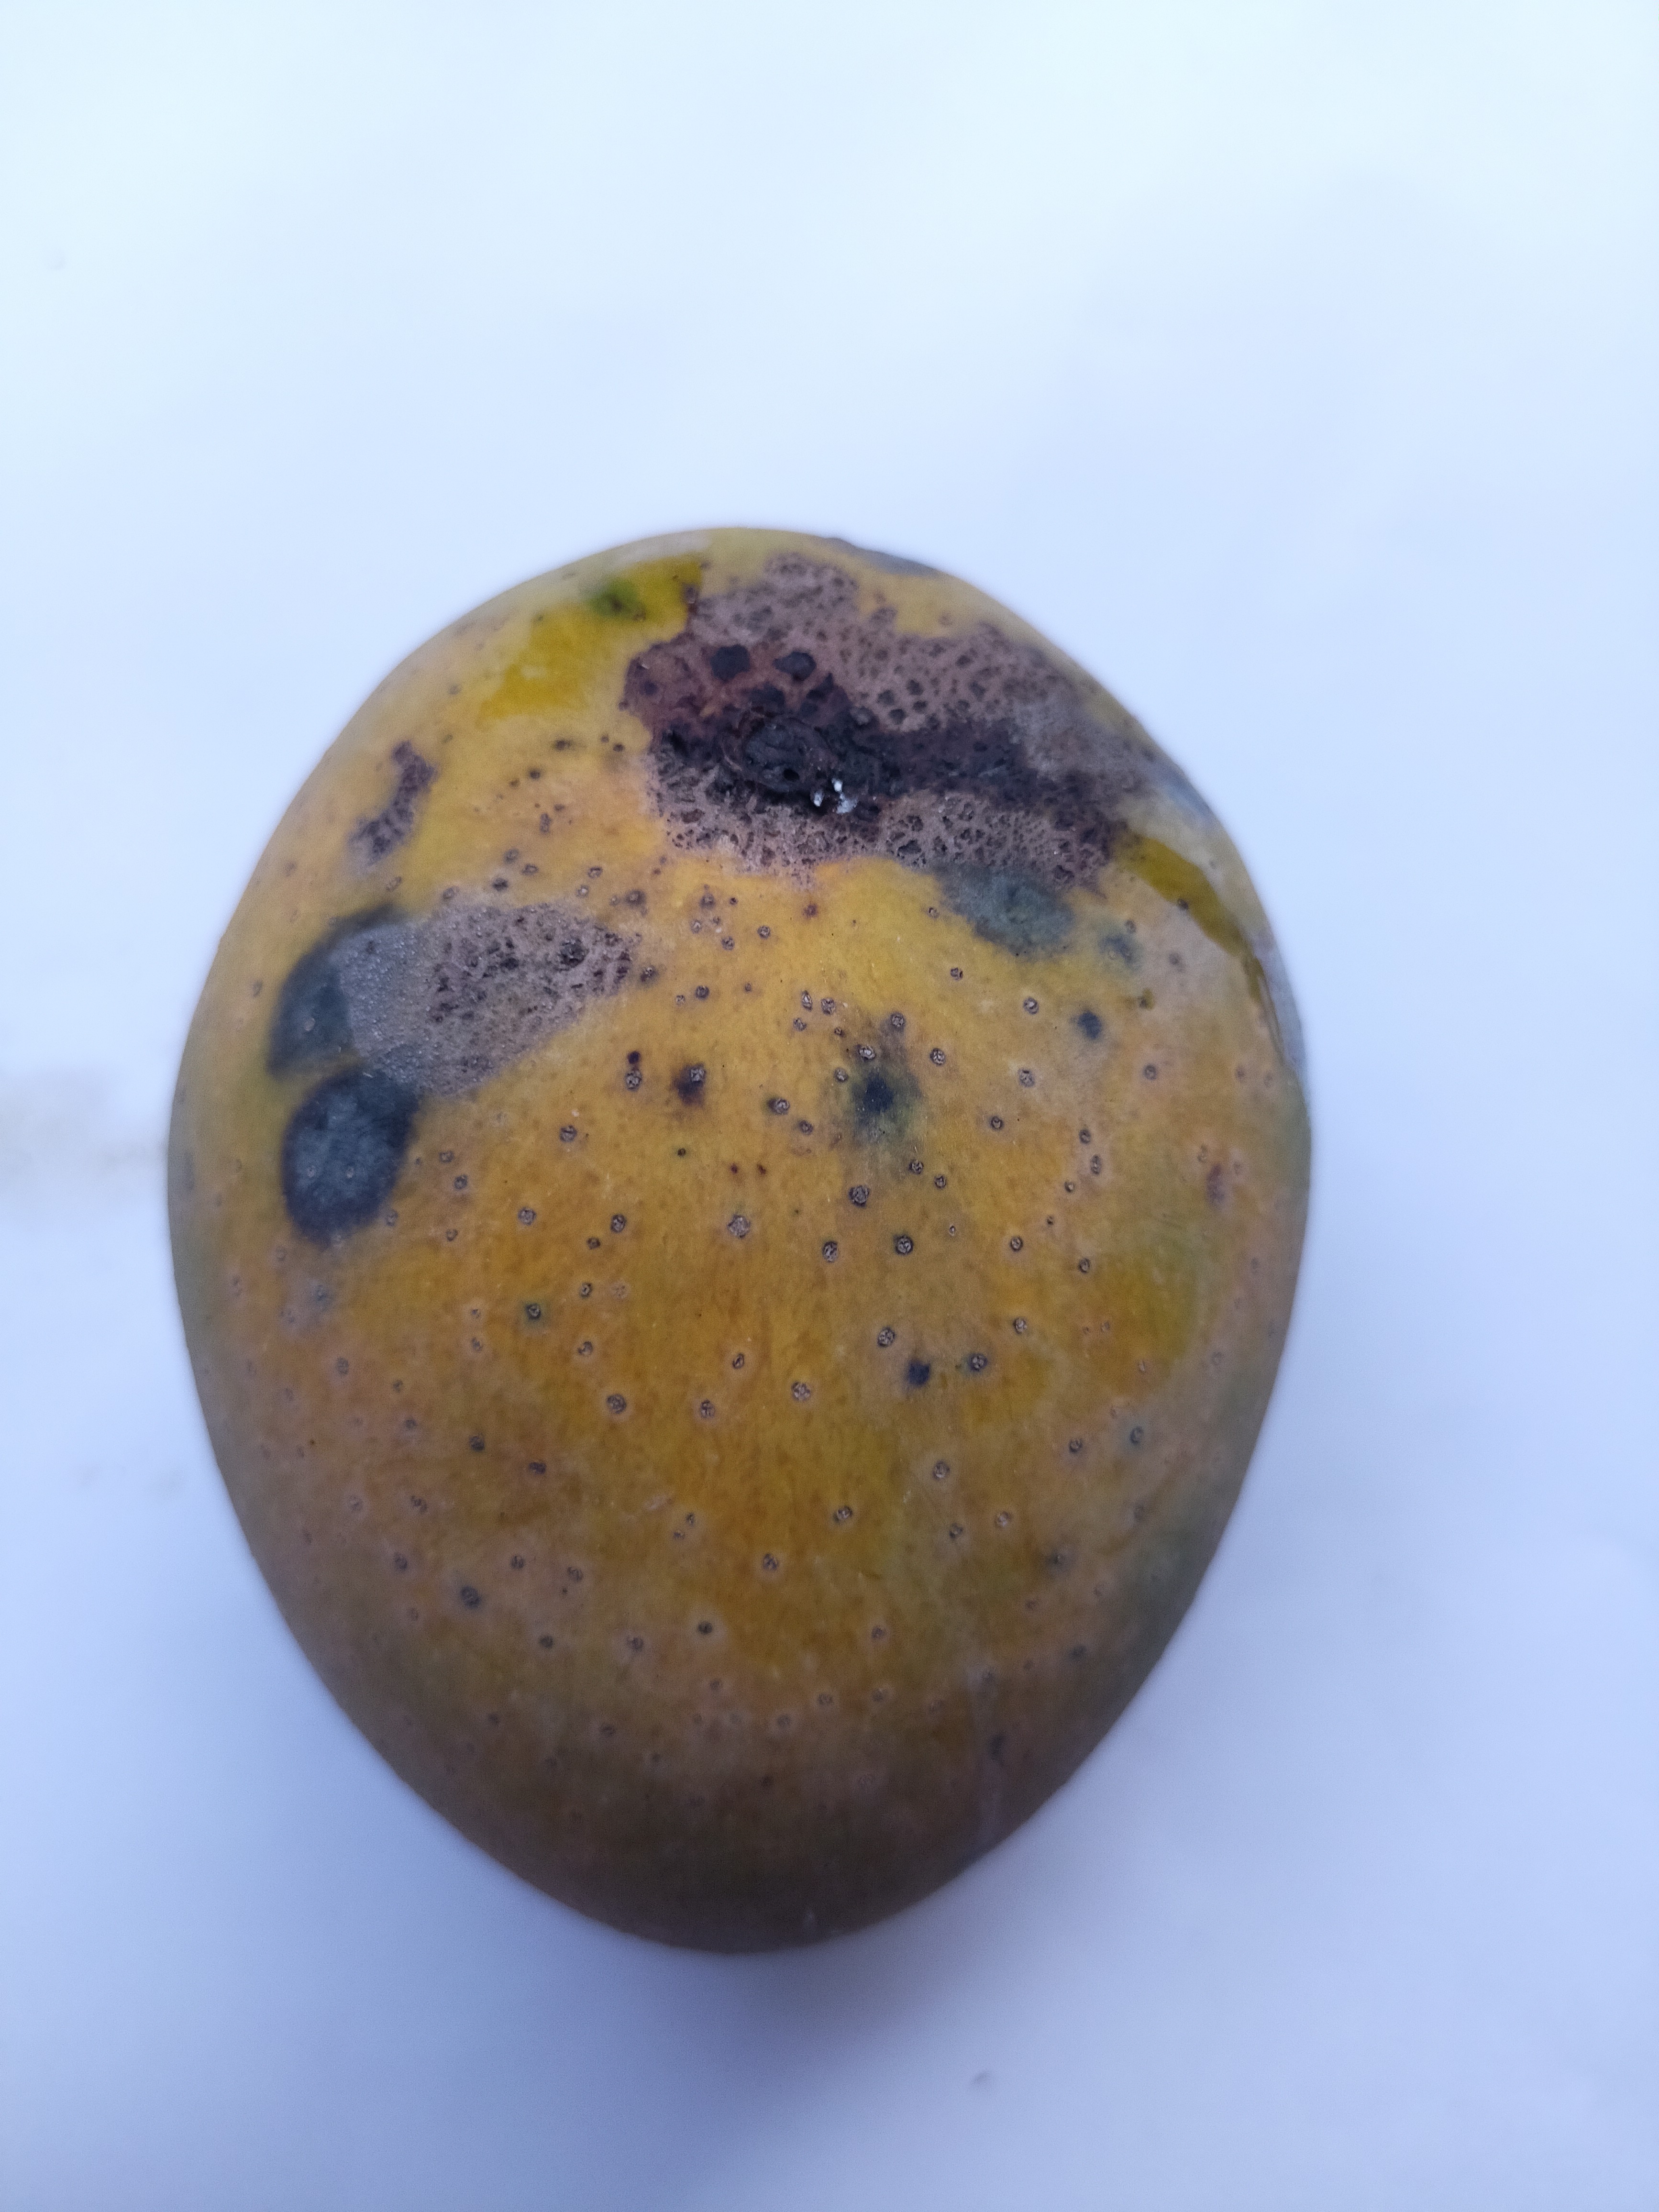
Mango variety: GopalBhog